Luis Galván

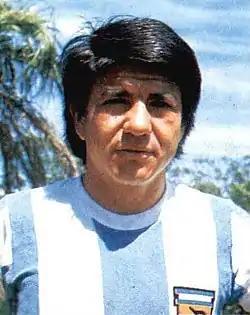
Galván with Argentina in 1978

Luis Adolfo Galván (24 February 1948 – 5 May 2025) was an Argentine footballer who played as a centre back. He played for Argentina when the team won the 1978 FIFA World Cup.